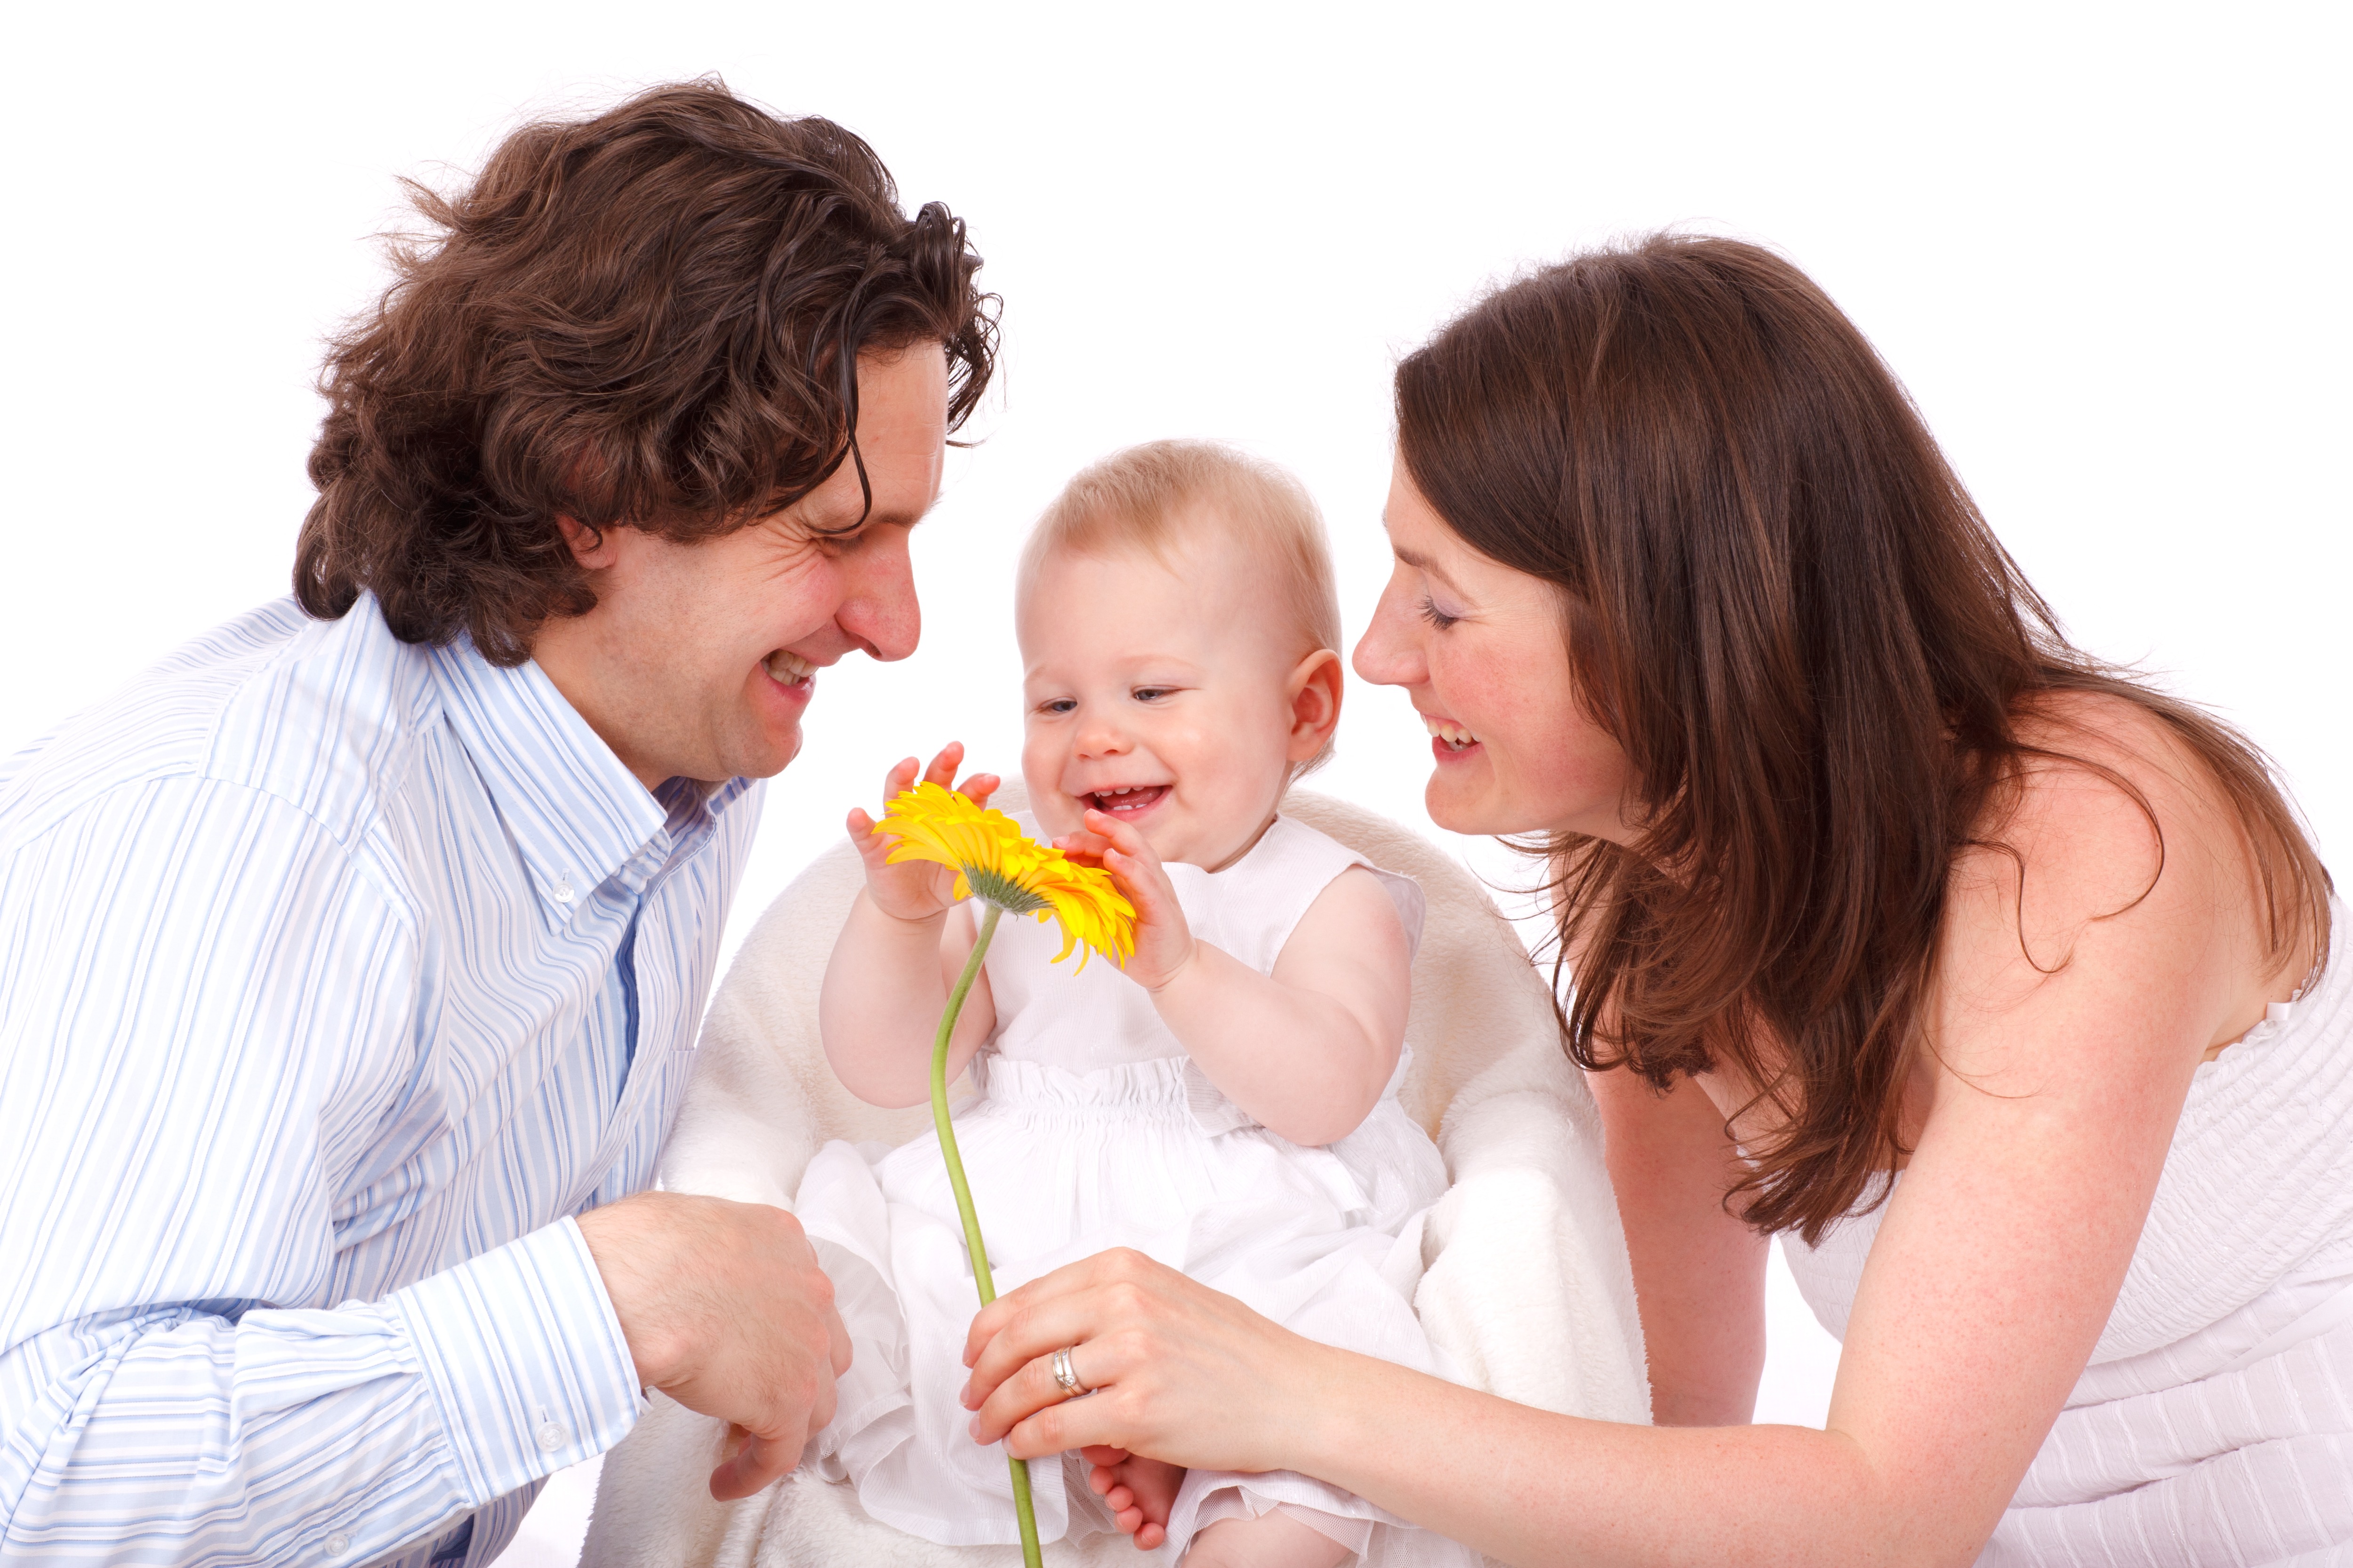
man, person, people, girl, woman, white, isolated, love, portrait, young, father, child, together, baby, smiling, product, caucasian, family, ceremony, mother, happy, parents, daughter, interaction